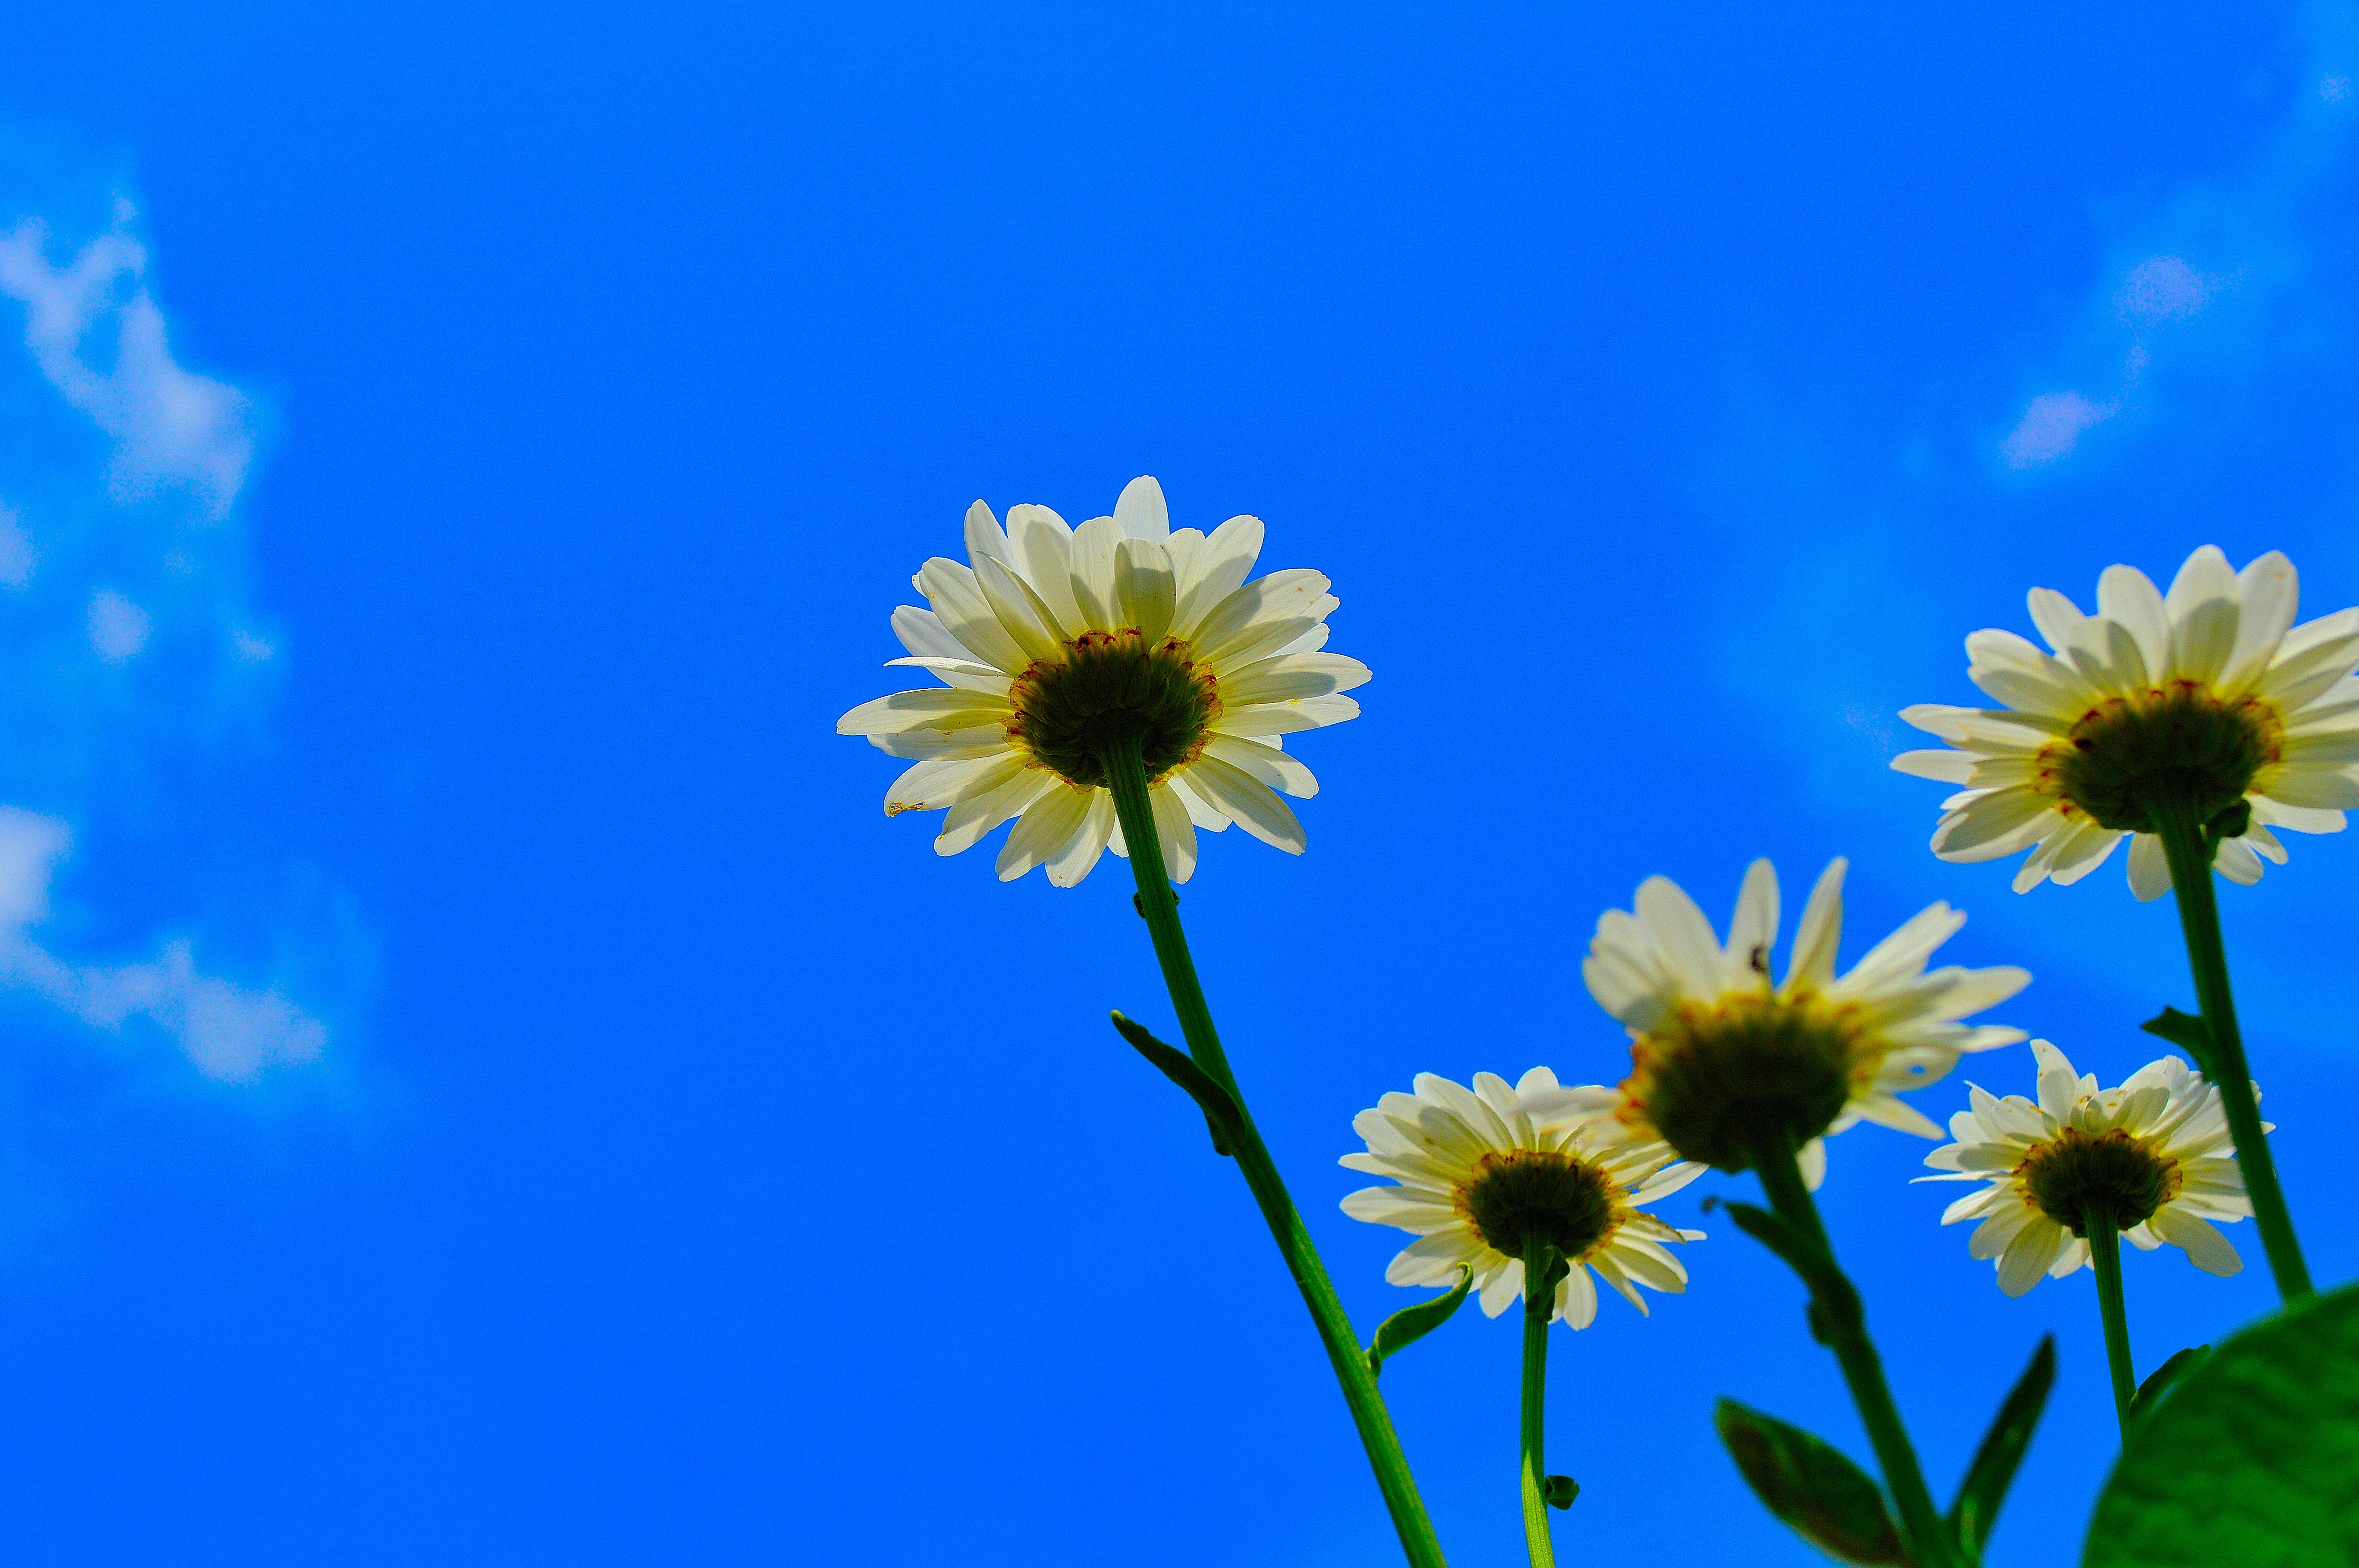
blossom, plant, sky, field, meadow, dandelion, stem, sunlight, leaf, flower, petal, bloom, floral, environment, herb, natural, botany, agriculture, flora, botanical, plants, wildflower, flowers, flower bed, outdoors, grassland, vegetation, petals, wildflowers, daisies, horticulture, organic, flowering plant, daisy family, plant stem, land plant